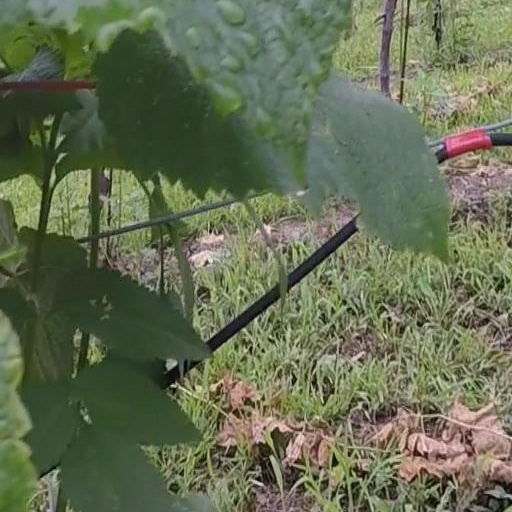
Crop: grape